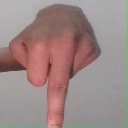
अक्षर: प